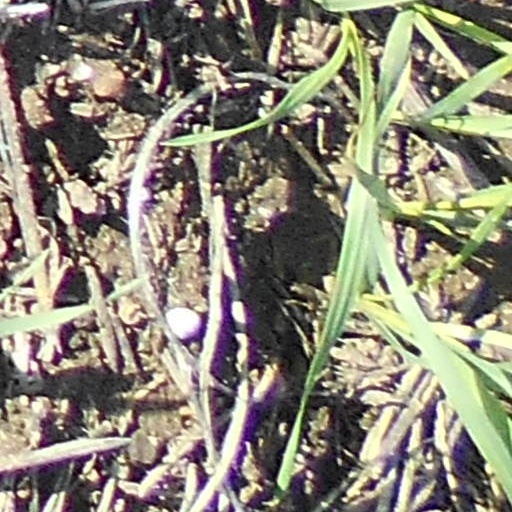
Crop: wheat